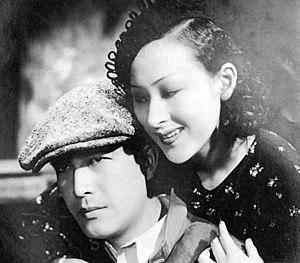
Yumeko Aizome est une actrice japonaise née le 25 décembre 1915, la date de son décès est inconnue. Son vrai nom est Yachiyo Yokoyama, puis Yachiyo Yusa après son mariage en 1942.
Tsutomu Shigemune, né le 27 juillet 1896 et mort le 4 décembre 1971, est un réalisateur et producteur japonais actif du milieu des années 1920 au début des années 1940. Il adopte le nom de Kazunobu Shigemune à partir de 1938.